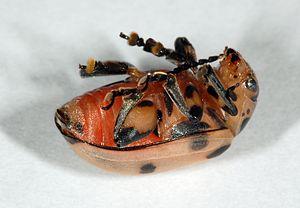
Diamphidia nigroornata, imagines, Namibie, leg. Werner Hammer